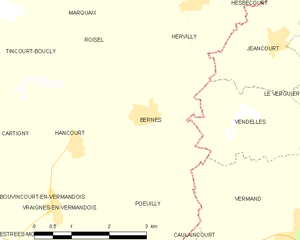
Carte des communes françaises Bernes